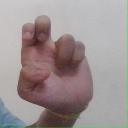
अक्षर: अ